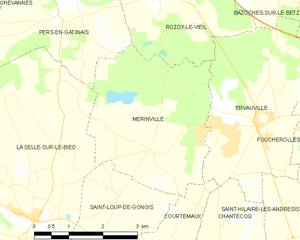
Mérinville est une commune française, située dans le département du Loiret en région Centre-Val de Loire.